List of people from Louisiana

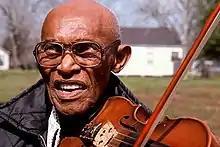
Canray Fontenot

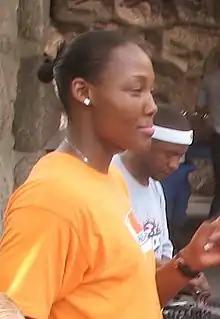
Cheryl Ford

Caroline Dormon (1888–1971), naturalist, horticulturist, promoter of Kisatchie National Forest